List of international cricket centuries by Mahela Jayawardene

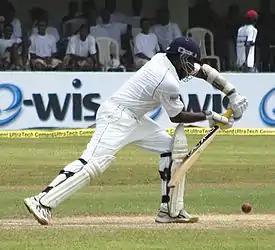
A man standing on a cricket pitch, wearing a white cricket kit and blue helmet leans forward to play the ball with a bat held out in front. The seating area of the ground is visible in the background.

Mahela Jayawardene is a retired Sri Lankan cricketer and a former captain of the Sri Lanka national cricket team. He has been described as one of the best batsmen produced by the country. Jayawardene was the leading run-scorer for Sri Lanka in Tests, after fellow Sri Lankan Kumar Sangakkara surpassed him, and Mahela has scored 35 centuries. He has scored 19 centuries in his One Day International (ODI) career, and is the fourth-highest run-scorer for Sri Lanka. On 9 November 2014, he scored his 17th ODI century against India and also became only the 5th player to score 12,000 runs in One Day Internationals, after Sachin Tendulkar, Sanath Jayasuriya, Ricky Ponting & teammate Kumar Sangakkara. He is the highest scorer for the country in Twenty20 International (T20I) matches as well, and has scored one century. Jayawardene was chosen as captain of the International Cricket Council's (ICC) World One Day International team and selected as Captain of the Year at the 2006 ICC Awards. He was recognized as one of the Wisden Cricketers of the Year in 2007, and was a member of the ICC World Test team the following year.